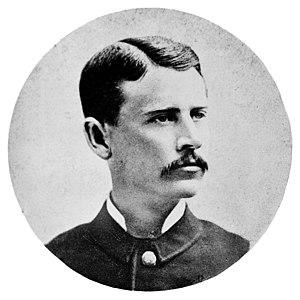
Les arboviroses sont des maladies virales dues à des arbovirus transmis obligatoirement par un vecteur arthropode à des hôtes vertébrés, d'où leur nom de l'anglais : ARthropod-BOrne virus.